United States federal budget

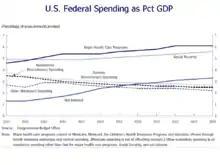
CBO projections of U.S. Federal spending as % GDP 2014-2024

Several government agencies provide budget data. These include the Government Accountability Office (GAO), the Congressional Budget Office (CBO), the Office of Management and Budget (OMB) and the U.S. Treasury Department. The CBO publishes "The Budget and Economic Outlook" in January, which covers a ten-year window and is typically updated in August. It also publishes a "Long-Term Budget Outlook" in July and a "Monthly Budget Review". The OMB, which is responsible for organizing the President's budget presented in February, typically issues a budget update in July. The GAO and the Treasury issue "Financial Statements of the U.S. Government", usually in the December following the close of the federal fiscal year, which occurs September 30. There is a corresponding "Citizen's Guide", a short summary. The Treasury Department also produces a "Combined Statement of Receipts, Outlays, and Balances" each December for the preceding fiscal year, which provides detailed data on federal financial activities.